Marcus Davis (American football)

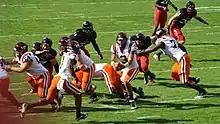
Marcus Davis (#7) with Virginia Tech in 2012

Marcus Darnell Davis (born December 21, 1989) is a former American football wide receiver. He was signed as an undrafted free agent by the New York Giants in 2013. He played college football at Virginia Tech.